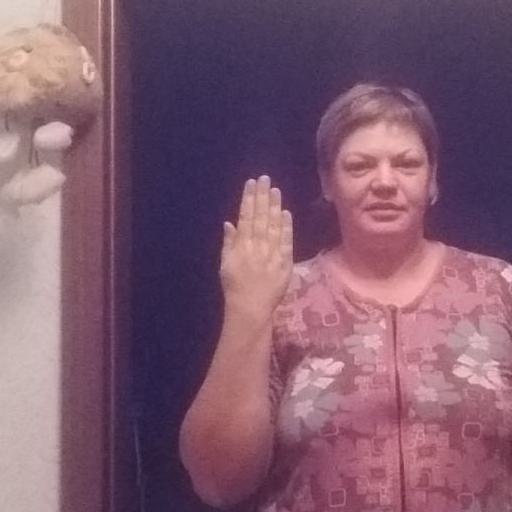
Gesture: stop_inverted